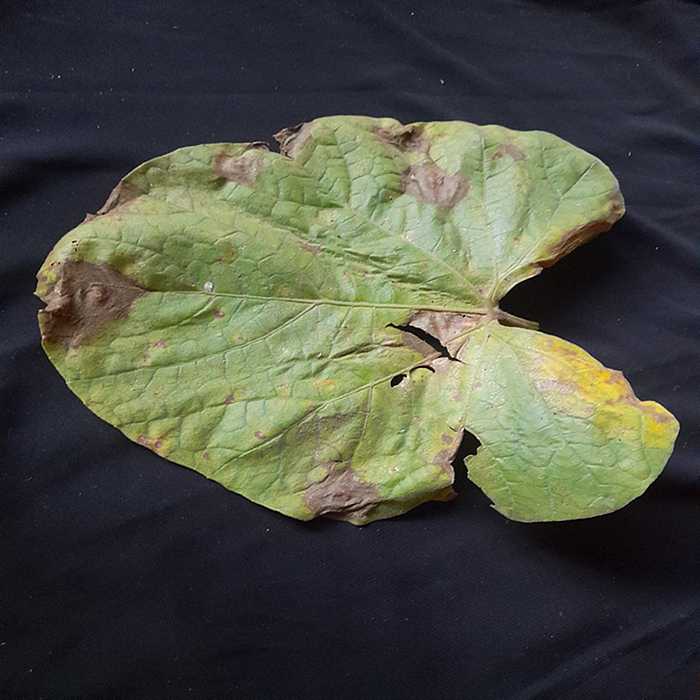
Plant: Bottle gourd
Label: Downey mildew